Hakai (manga)

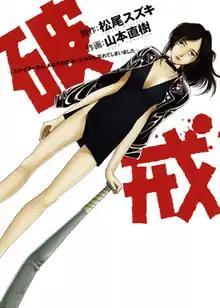
Volume cover

, also known as The Broken Commandment, is a Japanese manga series written by Suzuki Matsuo and illustrated by Naoki Yamamoto. It was serialized in Shogakukan's "seinen" manga magazine "Monthly Ikki" from April to October 2004, with its chapters collected in a single volume.